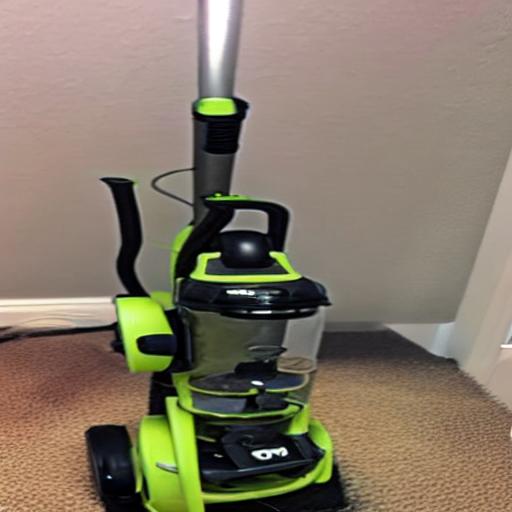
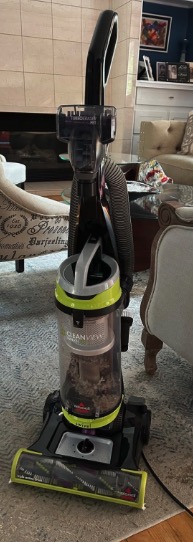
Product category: items_vacuum
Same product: no